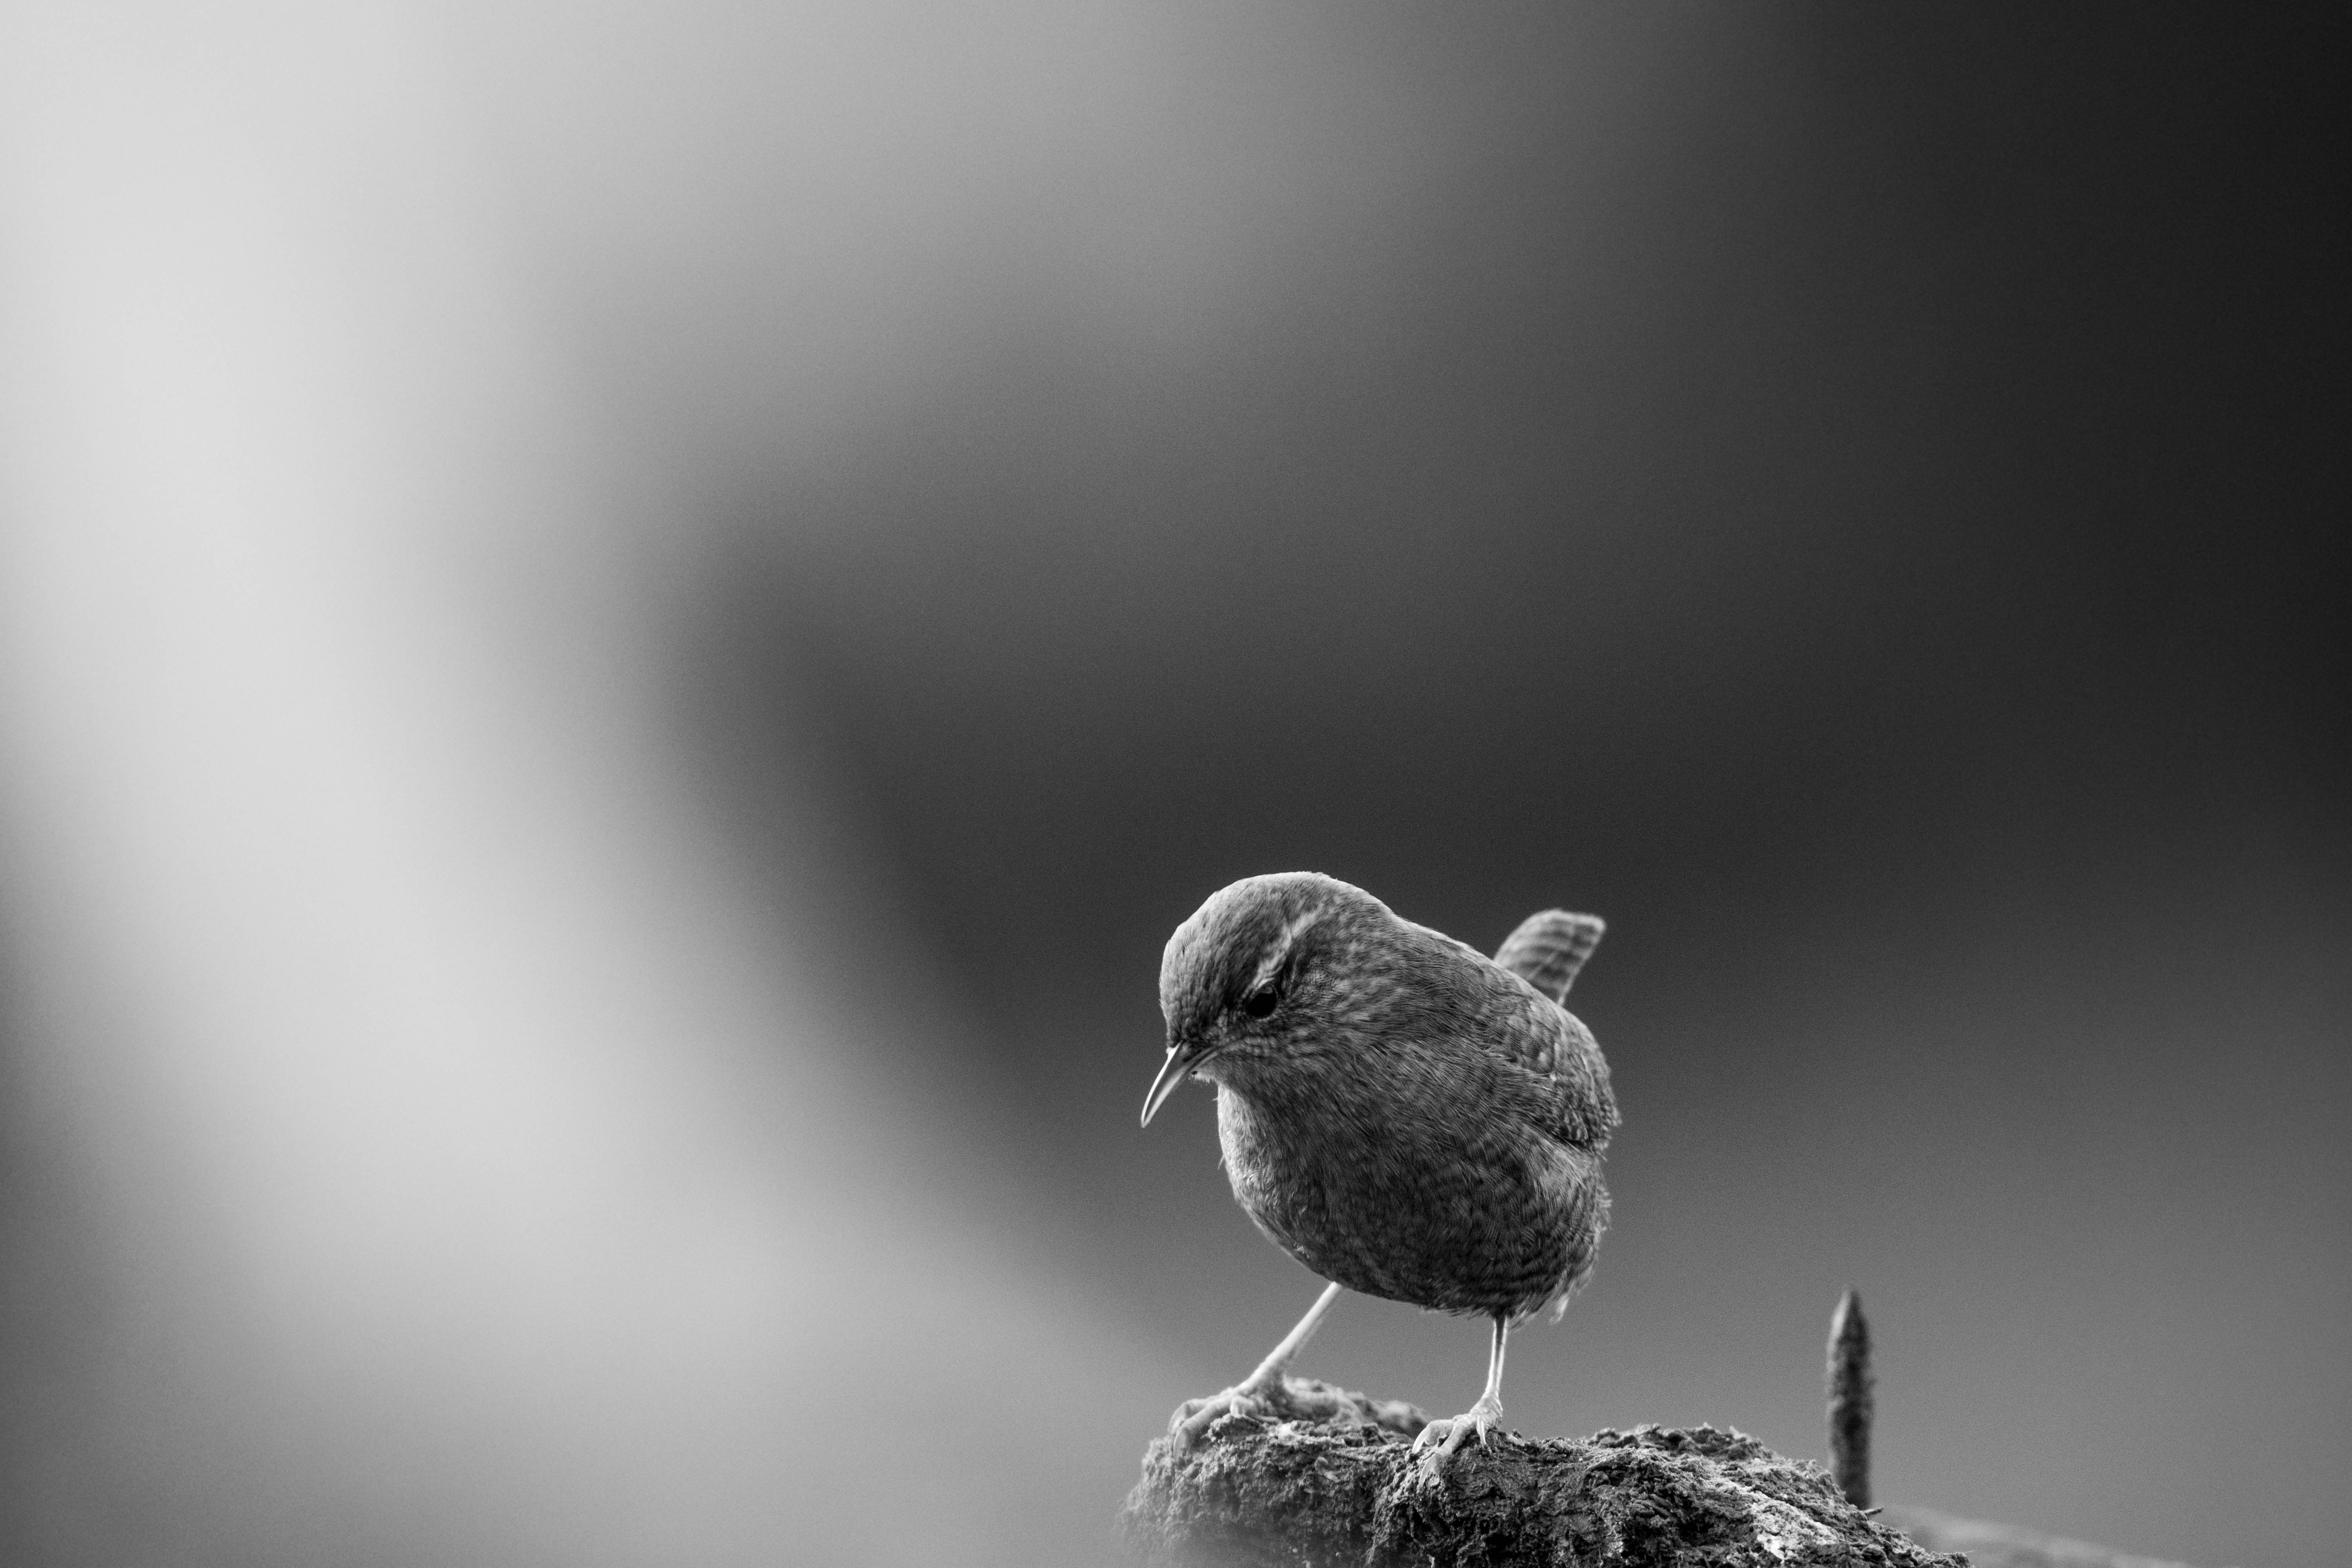
nature, forest, wildlife, wild, mammals, animals, vertebrate, graceful, impressive, yellow, season, luck, bird, black and white, monochrome photography, beak, fauna, photography, close up, monochrome, still life photography, sky, atmosphere, macro photography, stock photography, computer wallpaper, wing, feather